Akiva Eiger

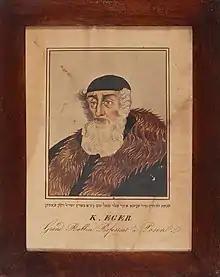
19th century portrait of Akiva Eiger, in the collection of the Jewish Museum of Switzerland.

Akiva Eiger (also spelled Eger), or Akiva Güns (8 November 1761 – 12 October 1837) was a Talmudic scholar, halakhic decisor and leader of European Jewry during the early 19th century.